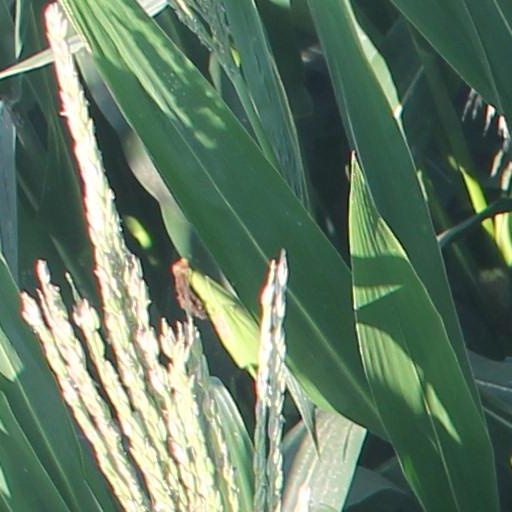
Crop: maize; corn